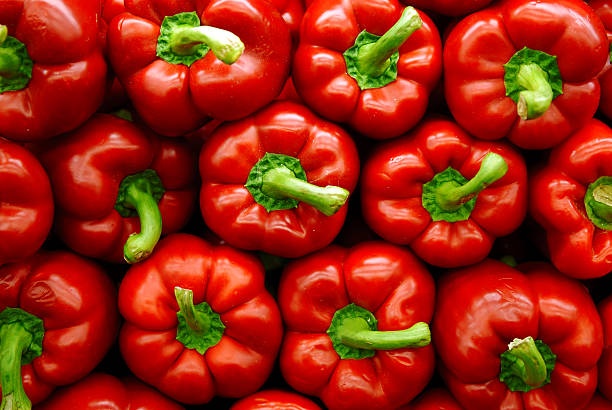
Label: capsicum